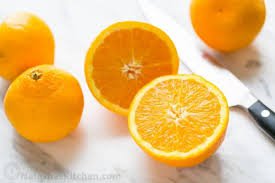
Label: Orange